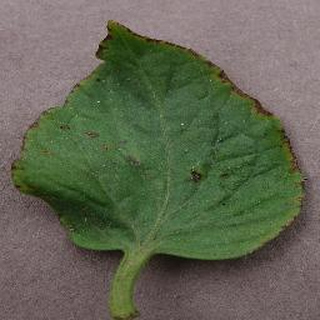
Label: tomato_bacterial_spot